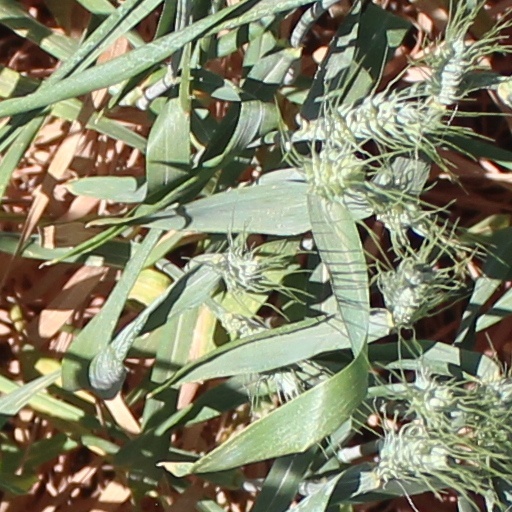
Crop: wheat